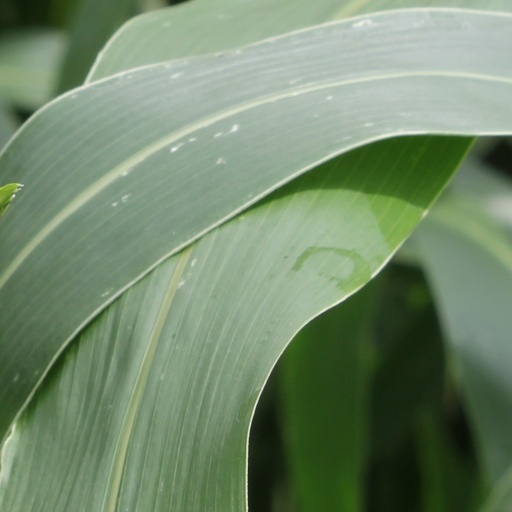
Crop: sorghum